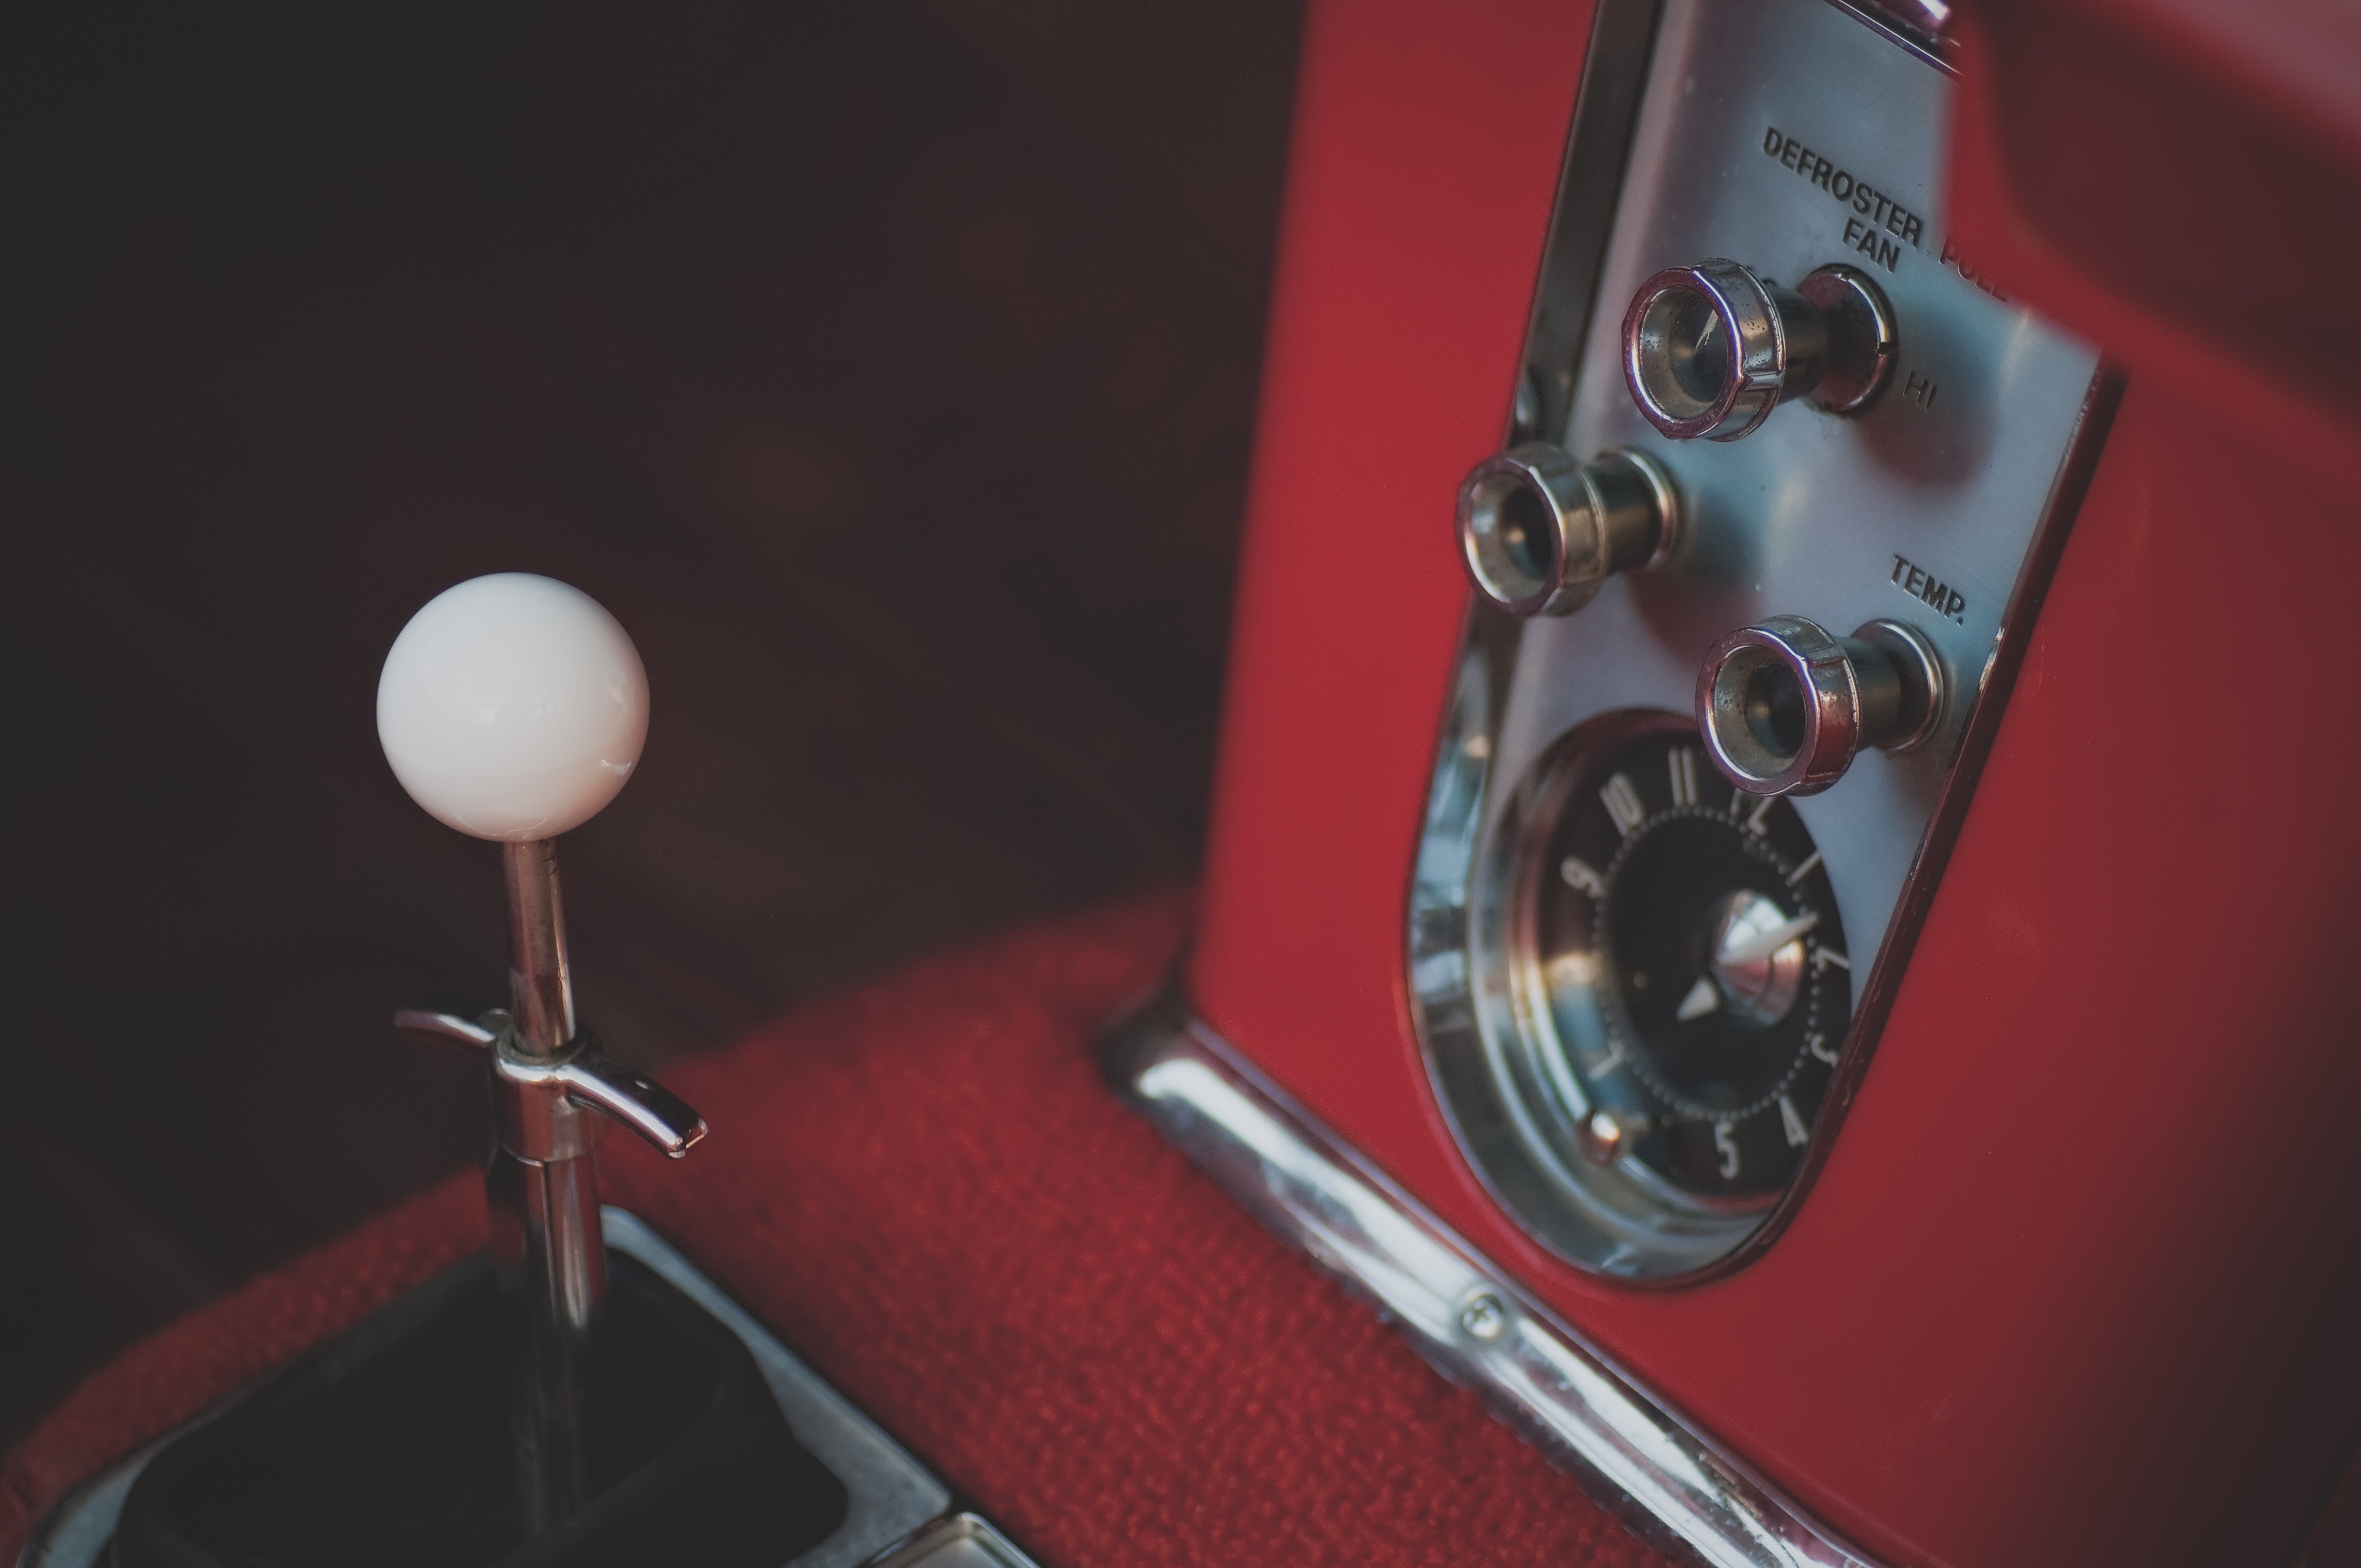
Material property